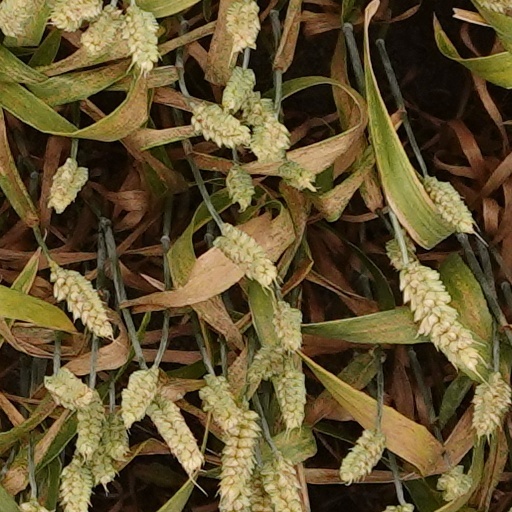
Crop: wheat